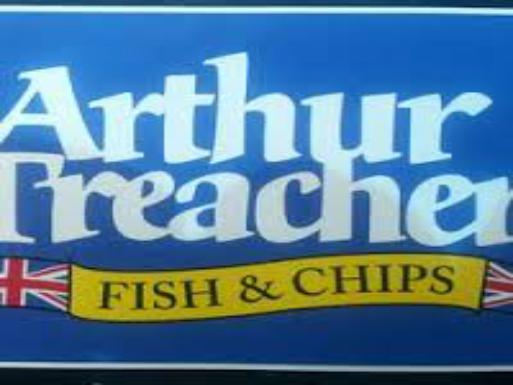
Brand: Arthur Treacher's Fish & Chips
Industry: Food